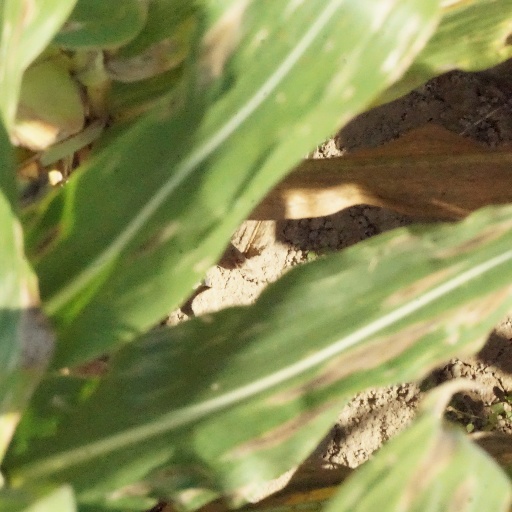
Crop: maize; corn